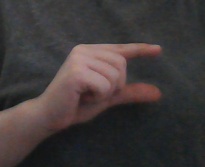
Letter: dal